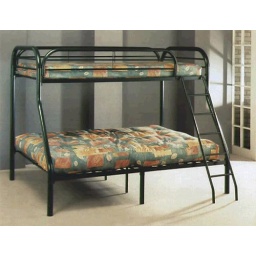
Single over double - black or white frame - MATTRESSES INCLUDED